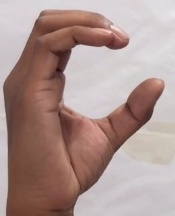
ASL sign: C